Teutonic takeover of Danzig (Gdańsk)

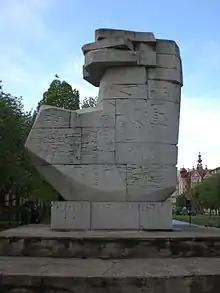
Monument in Gdańsk

When the Poles refused to accept monetary compensation for the Knights' takeover of the city, the Order resorted to conquering further towns like Świecie. The local colony of merchants and artisans was specifically attacked because they competed with the Knights' town of Elbing (Elbląg), a nearby city. The Knights also attacked Tczew (Dirschau).